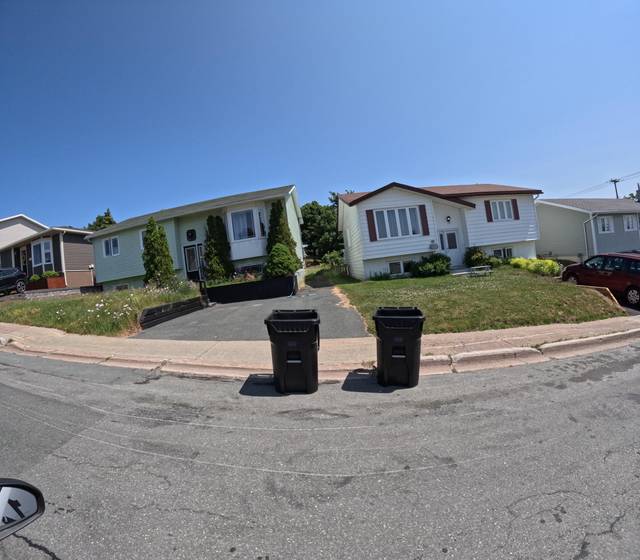
Region: Canada
Coordinates: 47.528, -52.772